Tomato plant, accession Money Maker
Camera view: vertical (180 deg); turntable rotation: 150 degrees
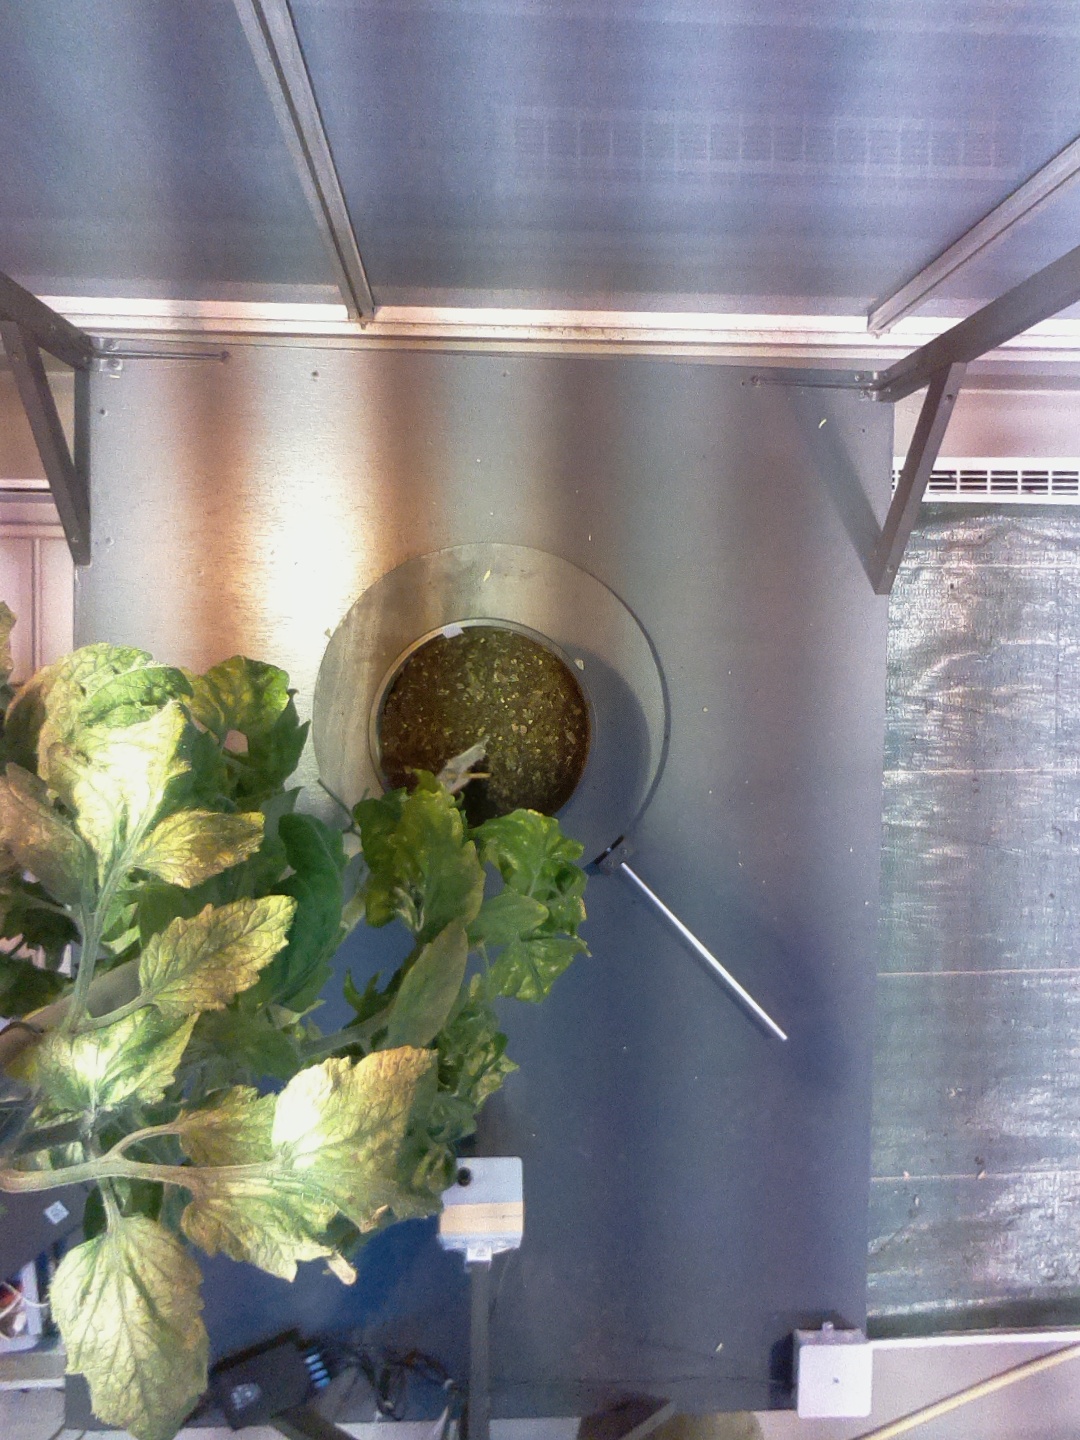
BBCH growth stage 75: 50%-60% of final fruit size